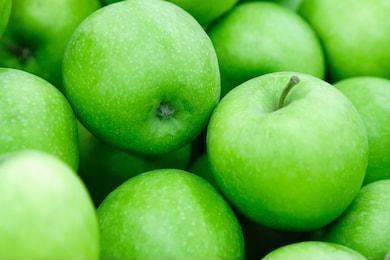
Label: apple